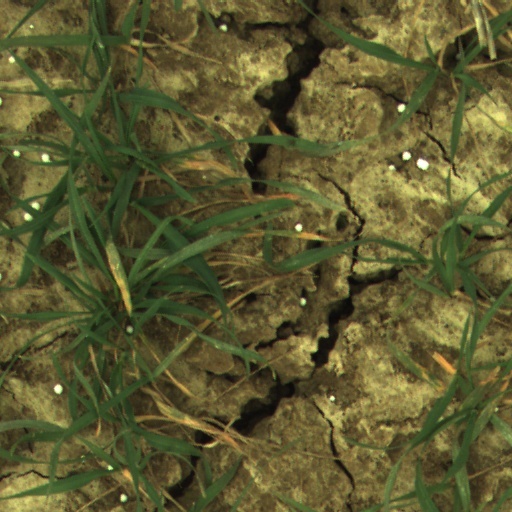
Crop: wheat